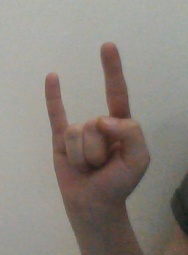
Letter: la